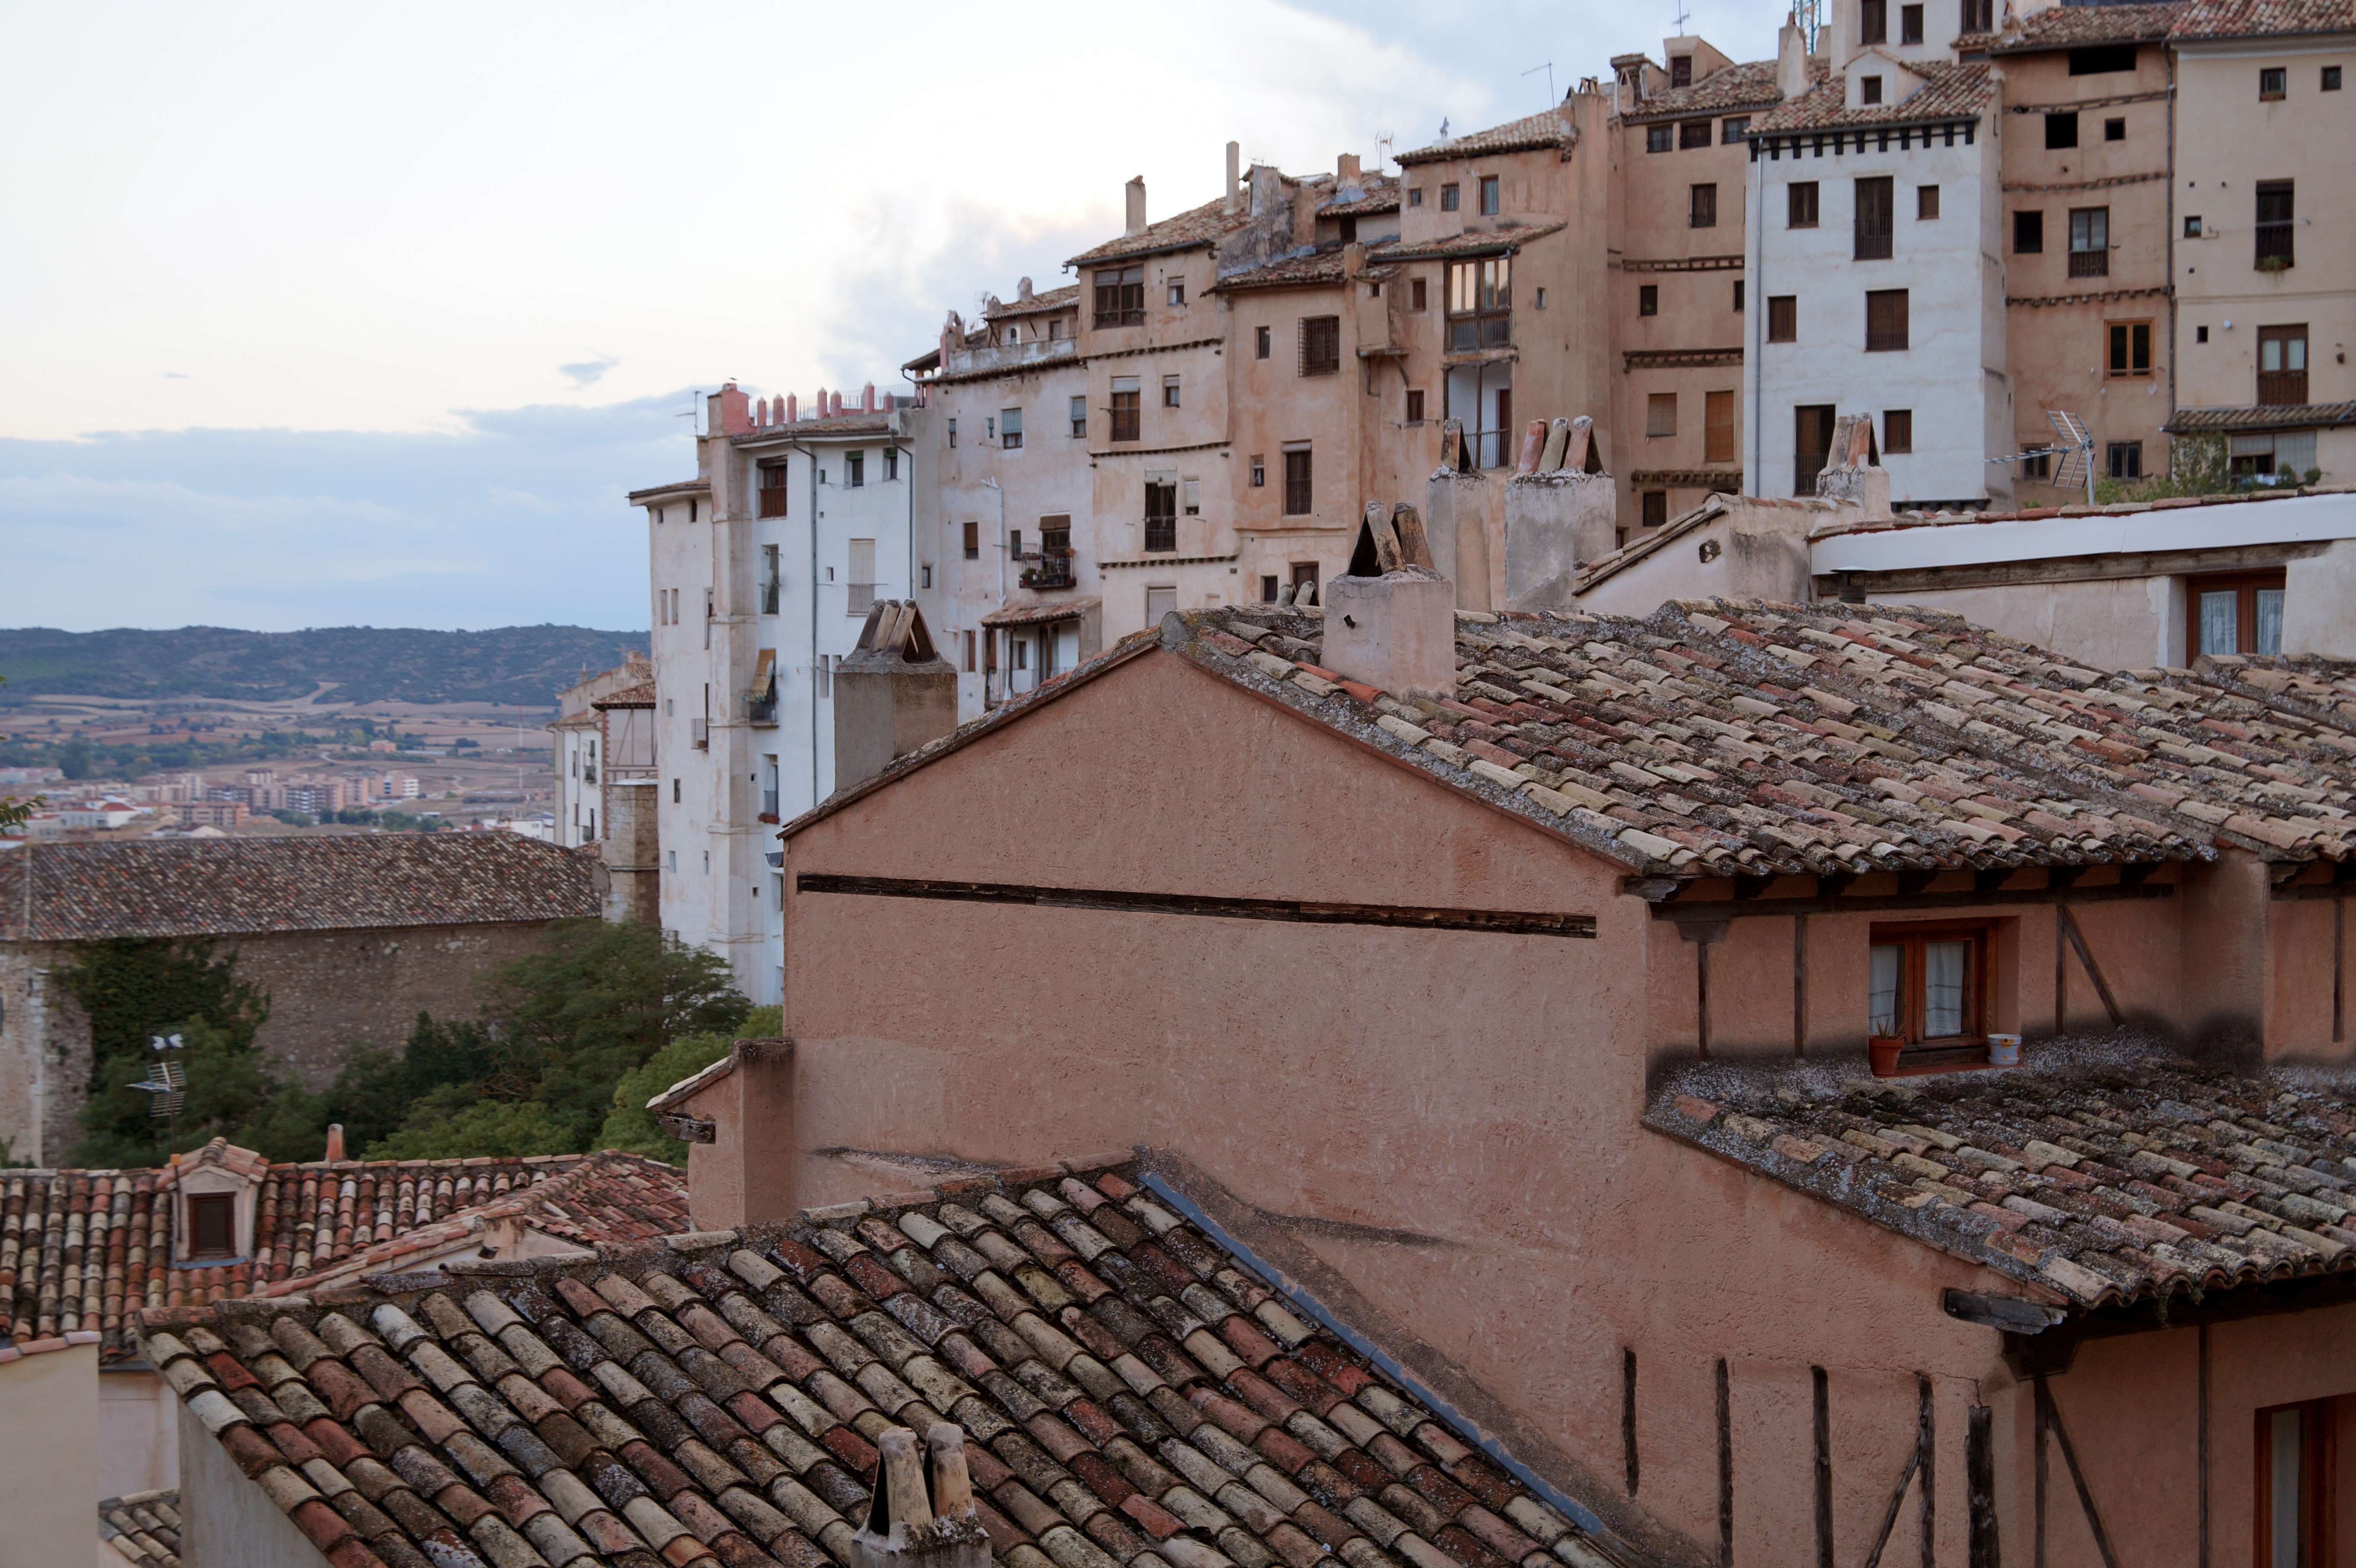
sky, house, town, roof, building, city, wall, village, facade, property, spain, top, chimneys, neighbourhood, at home, cuenca, roof tile, ancient history, residential area, outdoor structure